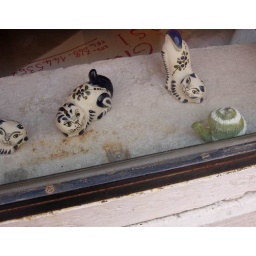
These live in the window of a specialist paper shop